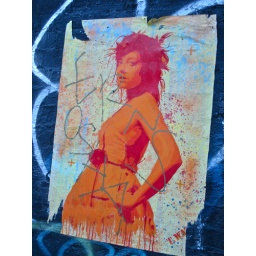
Street art depicting a girl seen on a wall in London. I like this one...too bad it got tagged.